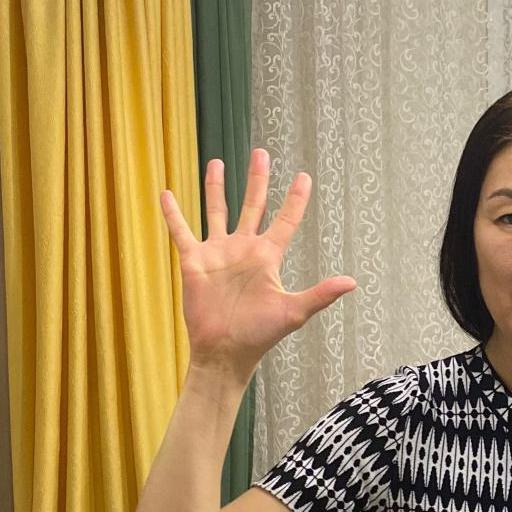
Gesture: palm